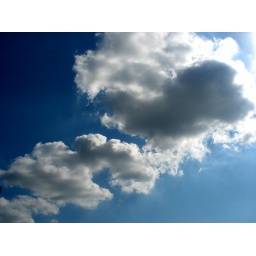
Sitting under a tree looking at the clouds